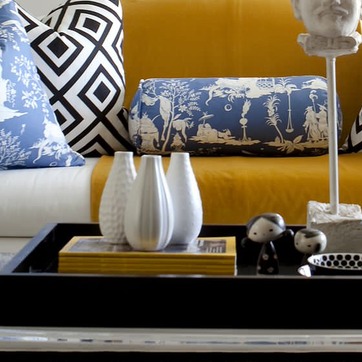
Material: ceramic